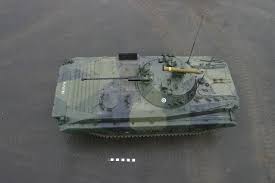
Label: BMP